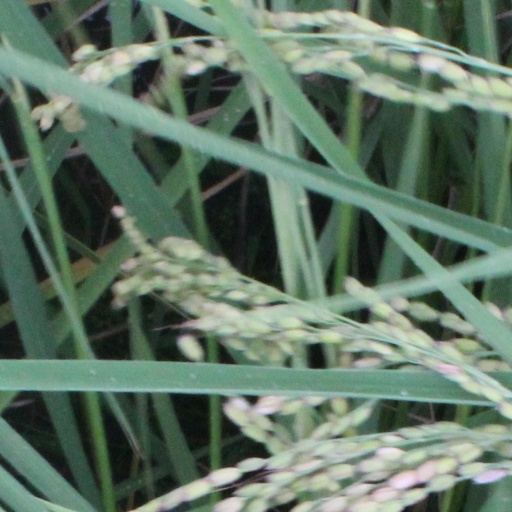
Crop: rice